Varanasi–Dehradun Express

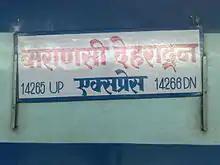

The 14265/14266 Varanasi–Dehradun Express is Express train belonging to Indian Railways, that runs between and in India.